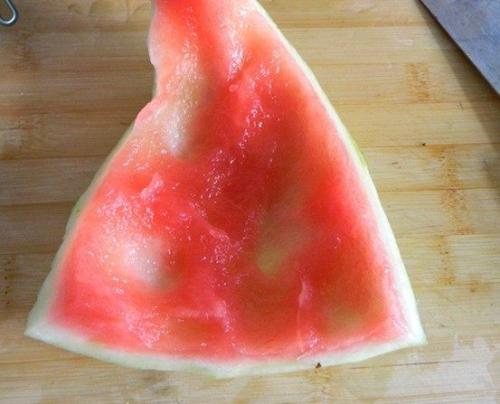
Label: trash